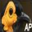
Label: bird